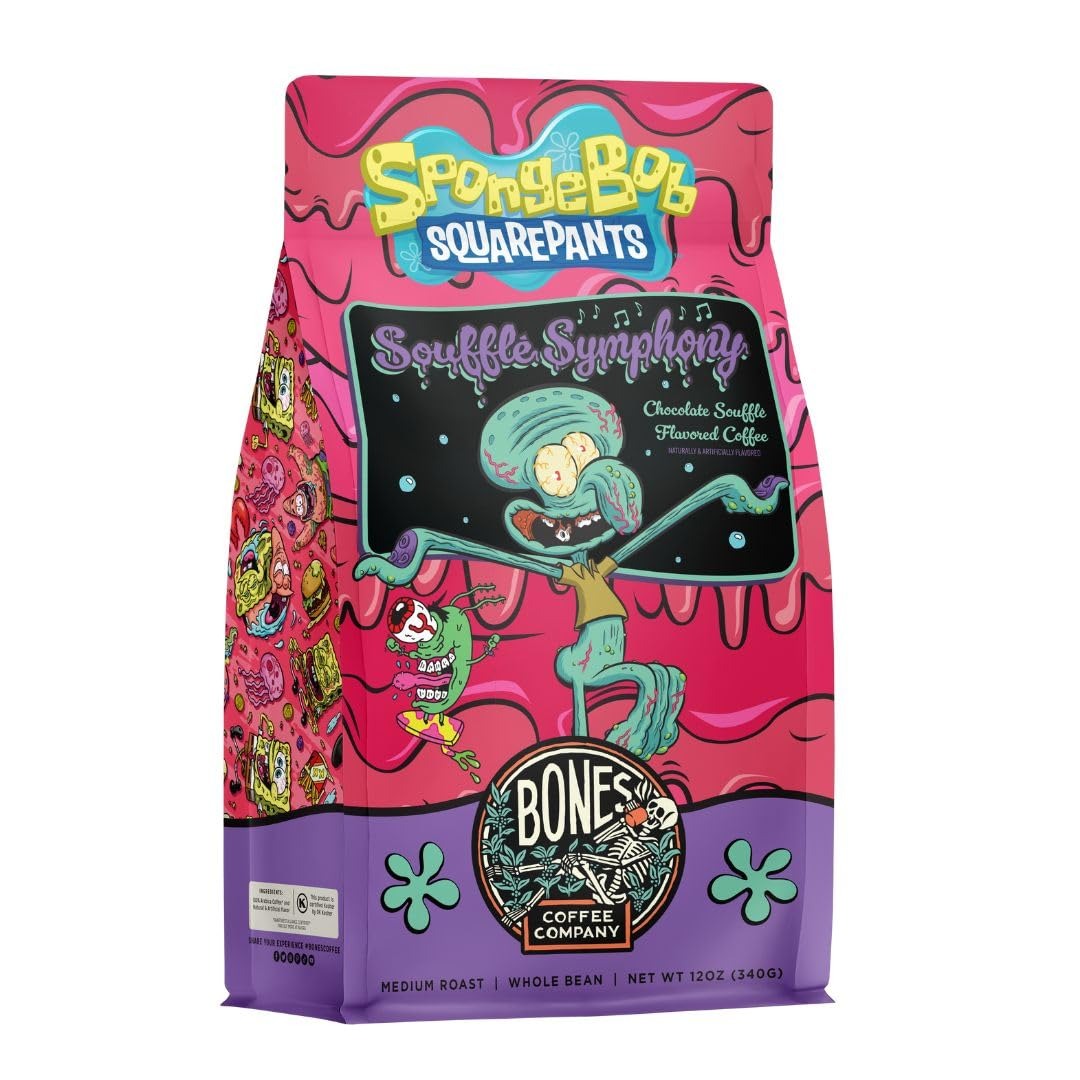
Item Name: Bones Coffee Company Spongebob Souffle Symphony Flavored Coffee Beans, Whole Bean Coffee Medium Roast Low Acid, Chocolate Souffle Flavor (12 oz)
Bullet Point 1: For the brooding artist in you! Stretch those aching tentacles and brew up chocolate soufflé. Rich chocolatey layers of flavor that will help you rise to the day ahead. Our compliments to the chef!
Bullet Point 2: Artisan roasted coffee beans; Carefully selected coffee beans roasted in small batches so you get fresh coffee; Each bag is packaged in resealable bags to maintain freshness
Bullet Point 3: Whole bean coffee and ground coffee; Our ground coffee is suited for use in auto drip machines; Grind the whole beans to the required coarseness for french press, pour over or cold brew methods
Bullet Point 4: Vegan and keto friendly; Enjoy our flavored coffee without feeling guilty; Our gourmet coffee is keto and vegan friendly with no dairy, no sugar or carbs
Bullet Point 5: Fresh arabica beans; Our Brazilian coffee beans are ethically sourced and each batch is roasted fresh; Our medium roast arabica coffee gives you a smooth flavor with low acidity, sweet aroma and unique taste
Product Description: Bones Coffee Company stands out as an enticing alternative to what usually lines the shelves at the local grocery store. As small batch roasters, we bring imaginative flavors and colorful artwork to our customers. Bones Coffee provides seriously fresh, delicious coffee right to your doorstep. Our loyal customers have fueled our success and ignited our passion to keep bringing delectable flavors and unique experiences in every cup.
Value: 12.0
Unit: Ounce

Price: 19.99